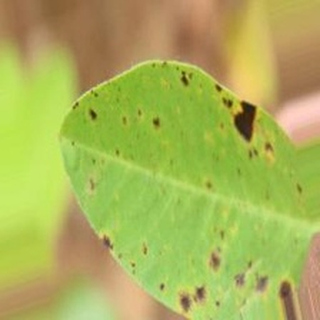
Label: groundnut_late_leaf_spot